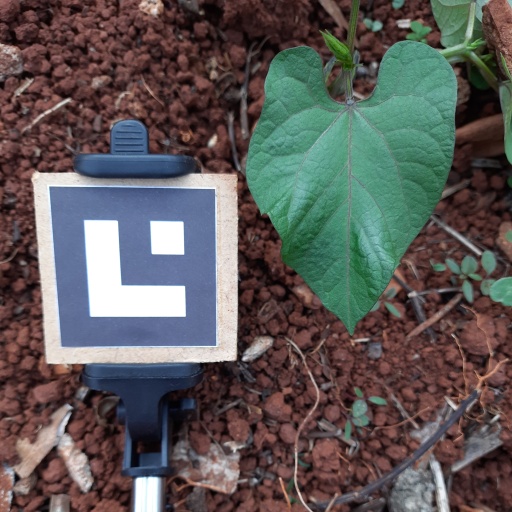
Observations: wavy surface, no eating holes, under shade